Lombards

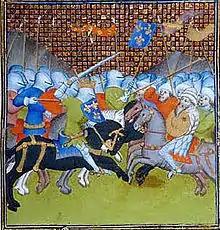
The Frankish Merovingian King Chlothar II in combat with the Lombards

In the following years, the Lombards penetrated further south, conquering Tuscany and establishing two duchies, Spoleto and Benevento under Zotto, which soon became semi-independent and even outlasted the northern kingdom, surviving well into the twelfth century. Wherever they went, they were joined by the Ostrogothic population, which was allowed to live peacefully in Italy with their Rugian allies under Roman sovereignty. The Byzantines managed to retain control of the area of Ravenna and Rome, linked by a thin corridor running through Perugia.